Taylor Glacier

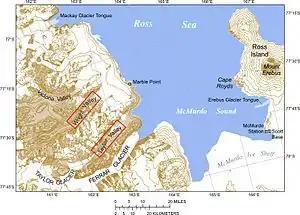
Taylor and Ferrar Glaciers and McMurdo Sound, Antarctica

The Taylor Glacier was discovered by the British National Antarctic Expedition (BrNAE, 1901–1904) and at that time thought to be a part of Ferrar Glacier. The Western Journey Party of the British Antarctic Expedition of 1910 determined that the upper and lower portions of what was then known as Ferrar Glacier are apposed, i.e., joined in Siamese-twin fashion north of Knobhead. With this discovery Robert Falcon Scott named the upper portion for Thomas Griffith Taylor, geologist and leader of the Western Journey Party.